Onfim

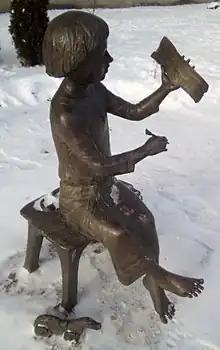
Statue of Onfim in Veliky Novgorod, Russia

Novgorod, now known as Veliky Novgorod, is the administrative center of Novgorod Oblast. At the time Onfim lived, it was the capital of the Novgorod Republic. Scholars believe that the Novgorod Republic had an unusually high level of literacy for the time, with literacy apparently widespread throughout different classes and among both sexes. Some south of Saint Petersburg, the city is surrounded by birch forests, whose bark was used for centuries by the locals for writing since it was soft and easily scratched. Since 1951, more than 1100 pieces of birch bark with writing on it have been found, and continue to be discovered.